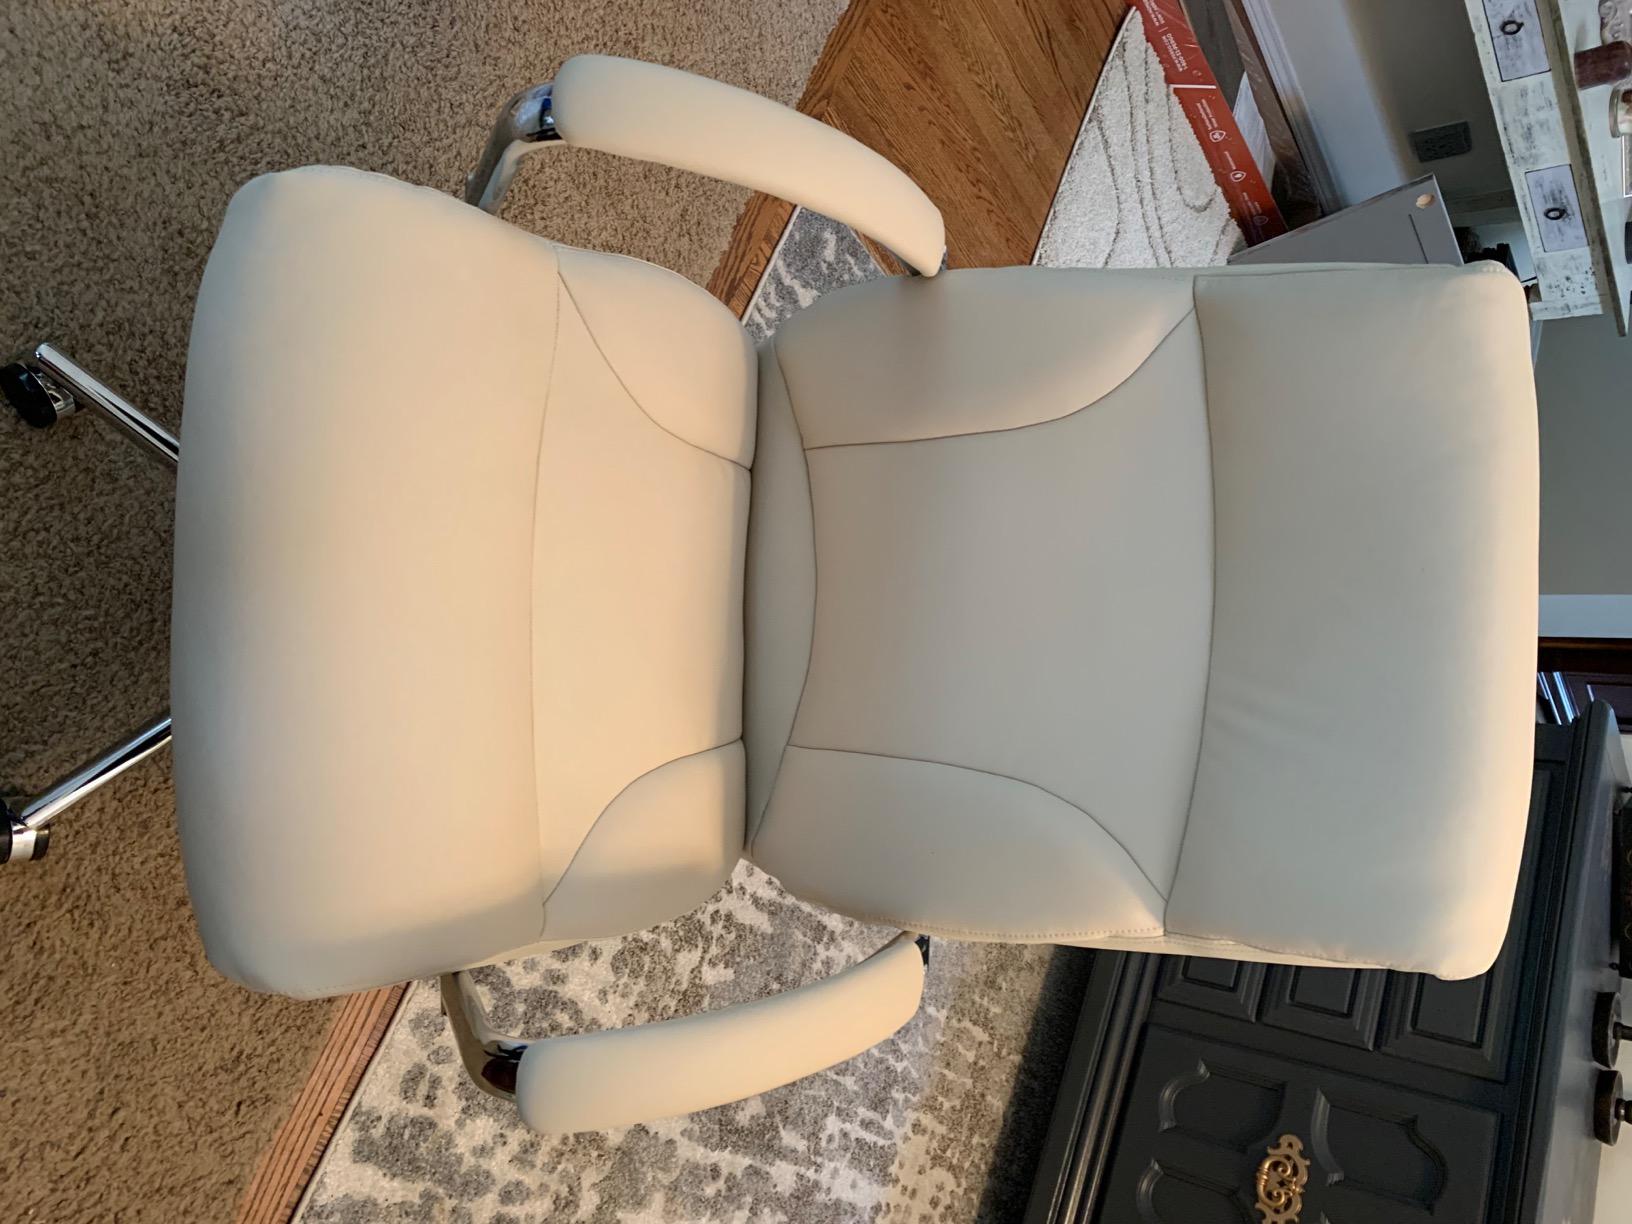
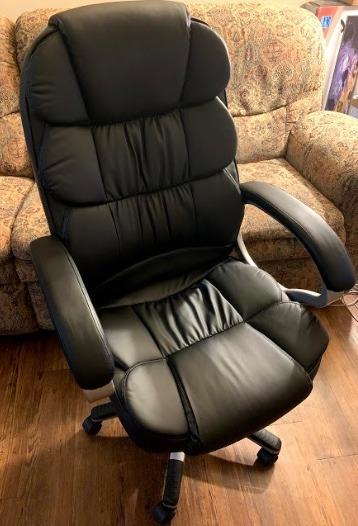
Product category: items_chair
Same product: no